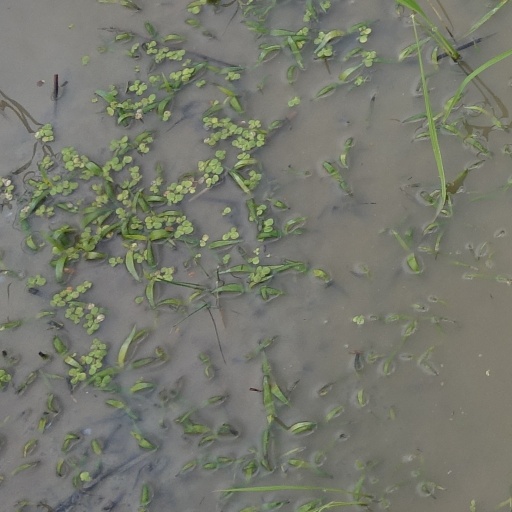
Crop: rice